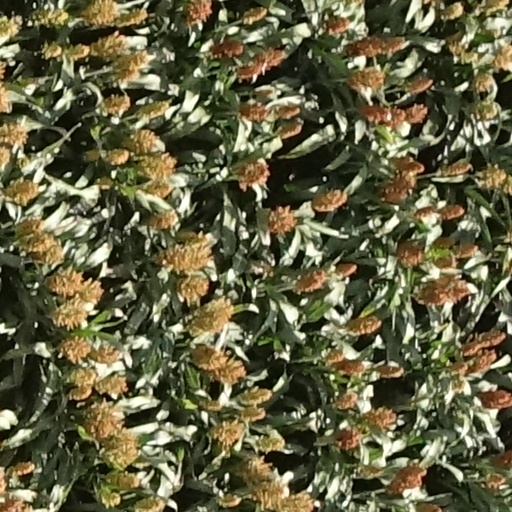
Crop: sorghum